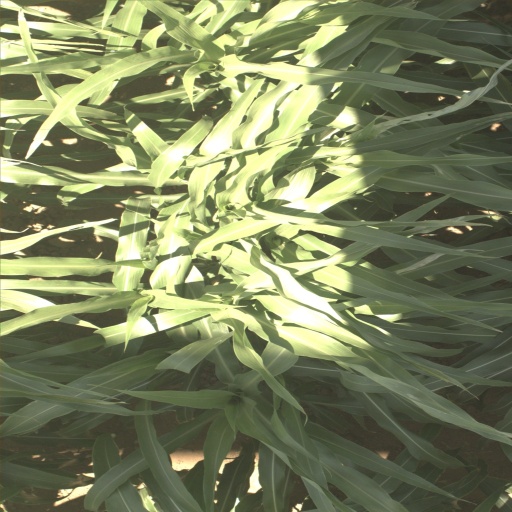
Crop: sorghum